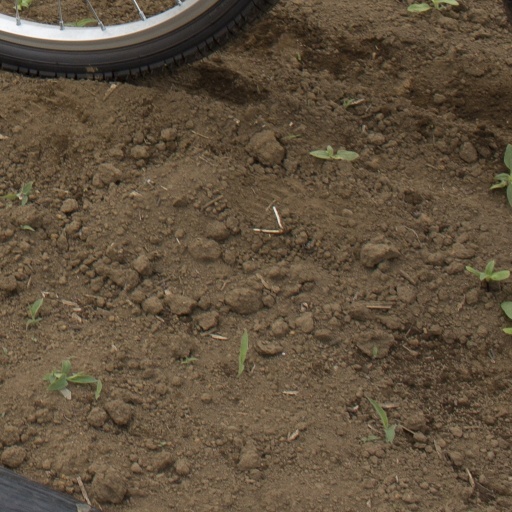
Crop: Jerusalem artichoke